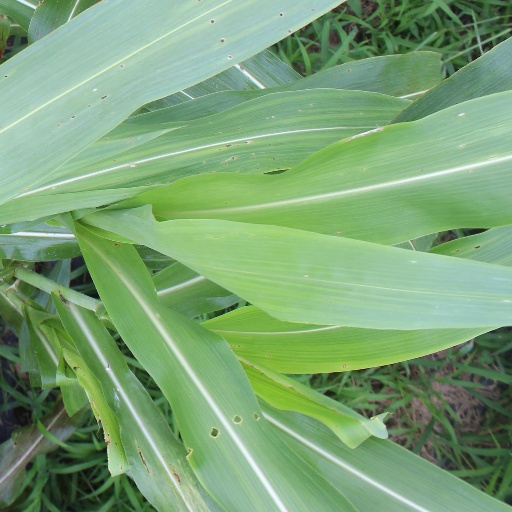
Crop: sorghum